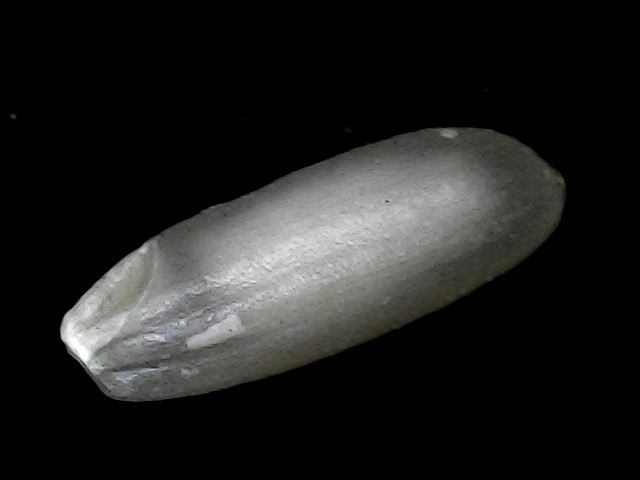
Rice variety: BD56